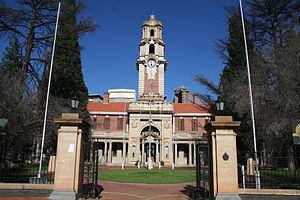
Bloemfontein est une ville d'Afrique du Sud et traditionnellement la capitale judiciaire du pays depuis 1910 jusqu'à l'instauration de la Cour constitutionnelle d'Afrique du Sud, à Johannesbourg. Elle fut également la capitale de la république boer de l'État libre d'Orange de 1854 à 1902, celle de la colonie de la rivière Orange de 1902 à 1910 puis le chef-lieu de la province de l'état libre d'Orange au sein du dominion de l'union de l'Afrique du Sud et de la république d'Afrique du Sud.